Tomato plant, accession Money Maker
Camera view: vertical (180 deg); turntable rotation: 330 degrees
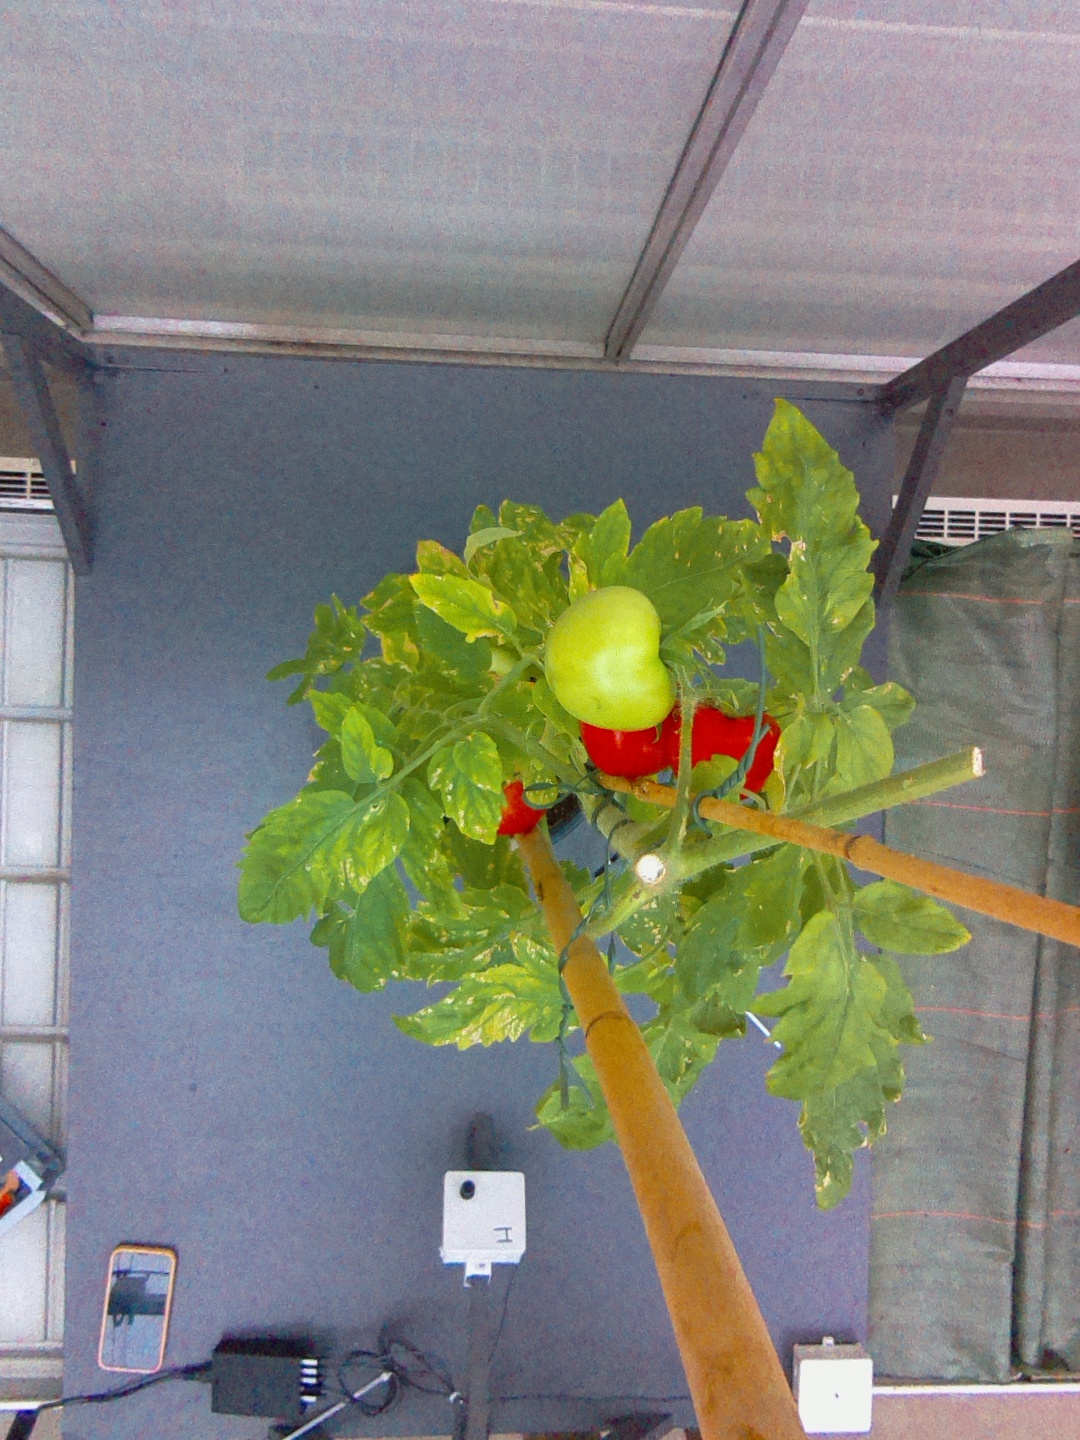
BBCH growth stage 88: 80%-90% of fruits show typical fully ripe color